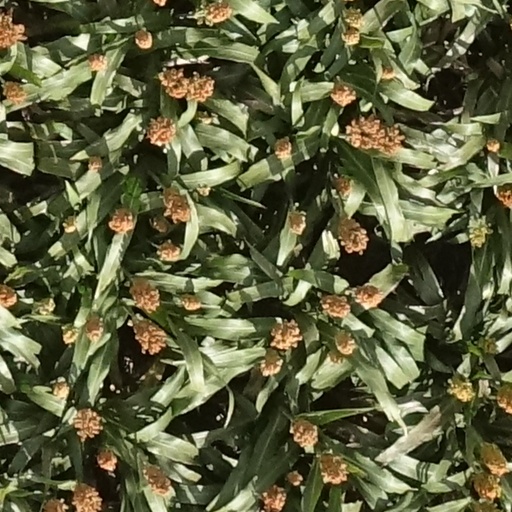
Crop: sorghum